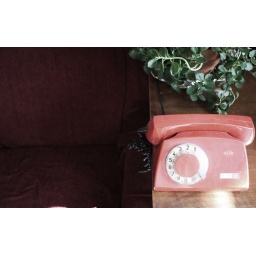
Old phone discovered in the house